Artemida, Attica

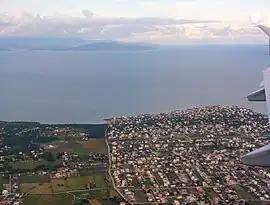

Artemida (until 1977 "Loutsa") is an Eastern suburb of Athens. Since the 2011 local government reform it is part of the municipality Spata-Artemida, of which it is a municipal unit. The municipal unit has an area of 18.653 km.